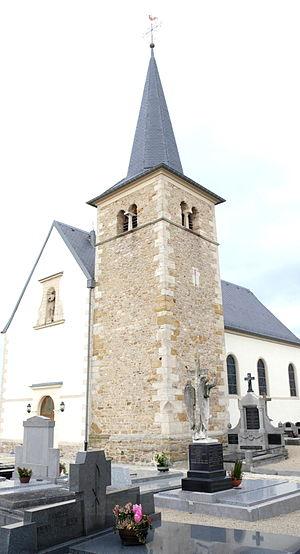
L'église de Frisange (Luxembourg) Lëtzebuergesch: Kierch Fréiseng